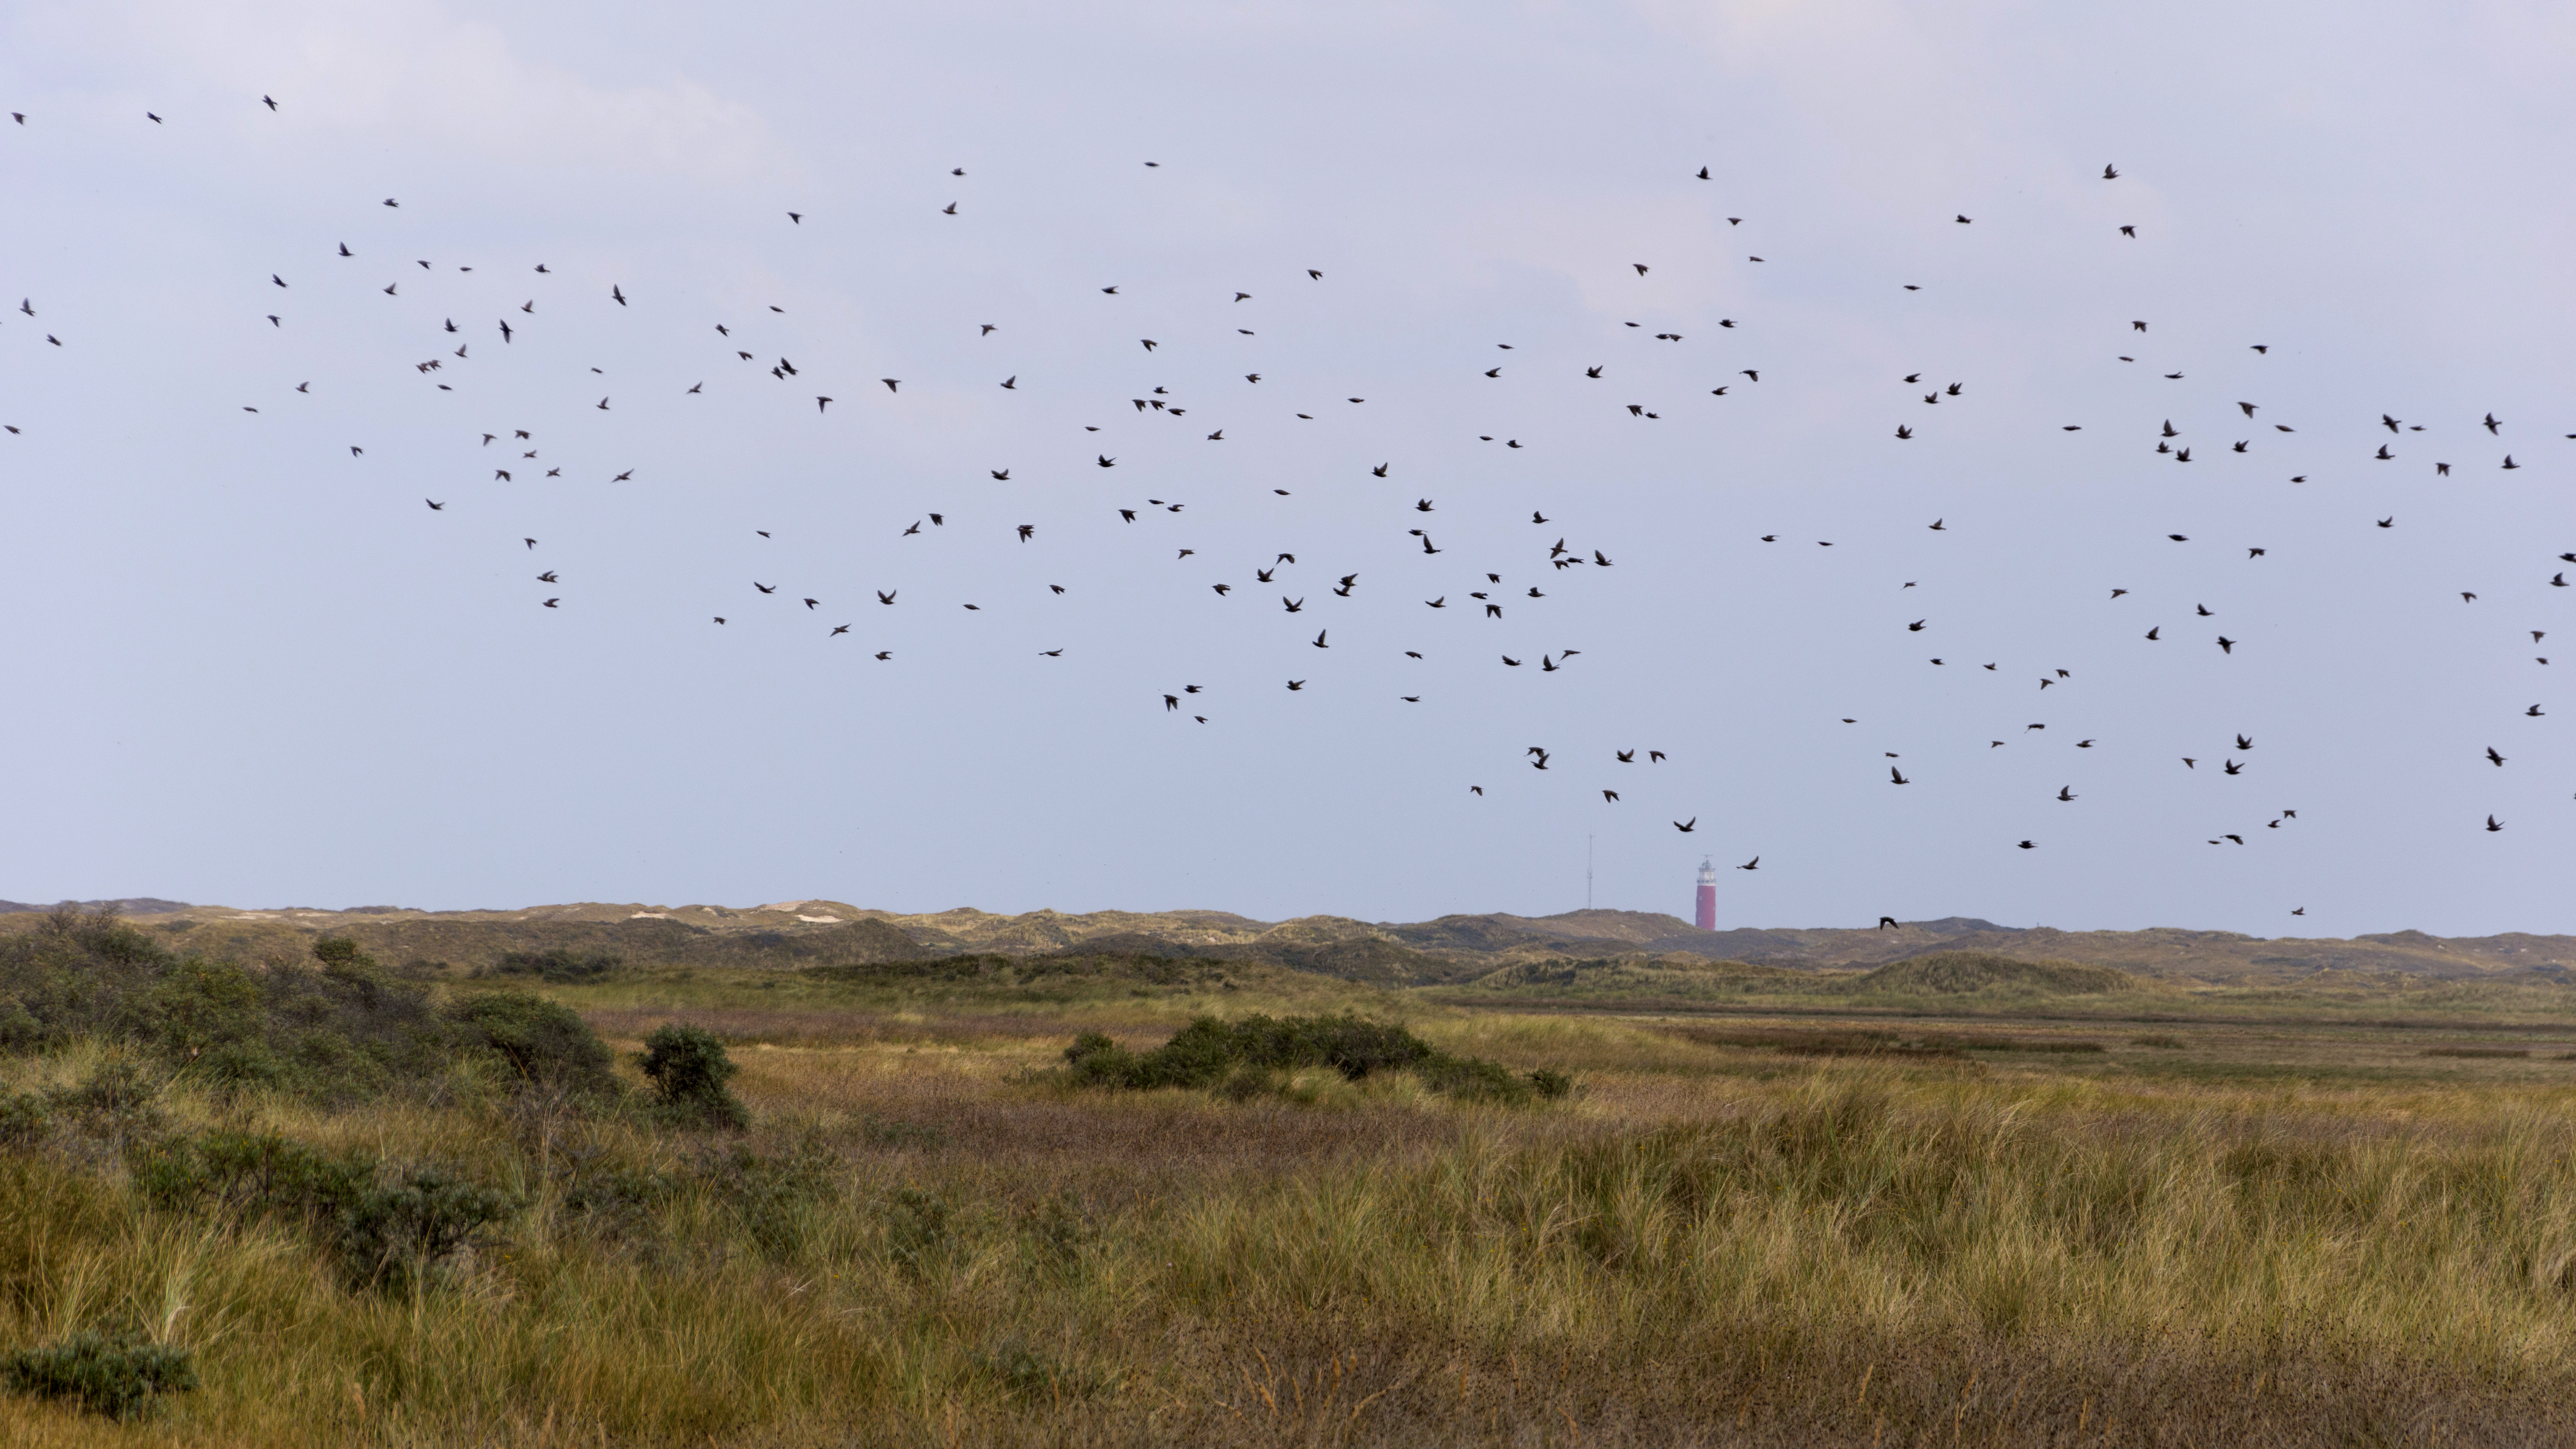
beach, landscape, sea, coast, water, outdoor, bird, sky, field, photography, prairie, flock, photo, wildlife, nikon, fauna, savanna, plain, birds, holland, nederland, netherlands, grassland, dutch, outdoorphotography, picture, photograph, wetland, vertebrate, fotos, foto, fotografie, ecosystem, tundra, paulvandevelde, pdvandevelde, padagudaloma, natuurfotografie, naturephotographer, dordrecht, nederlandinfotos, texel, pvdvfotografie, pdvandeveldedordrecht, nederlandsefotografie, dutchphotogaraphy, totallydutch, fotografienederland, hollandsefotografie, fotografieholland, deslufter, vogels, birdsanctuary, decocksdorp, broedgebied, steppe, bird migration, animal migration